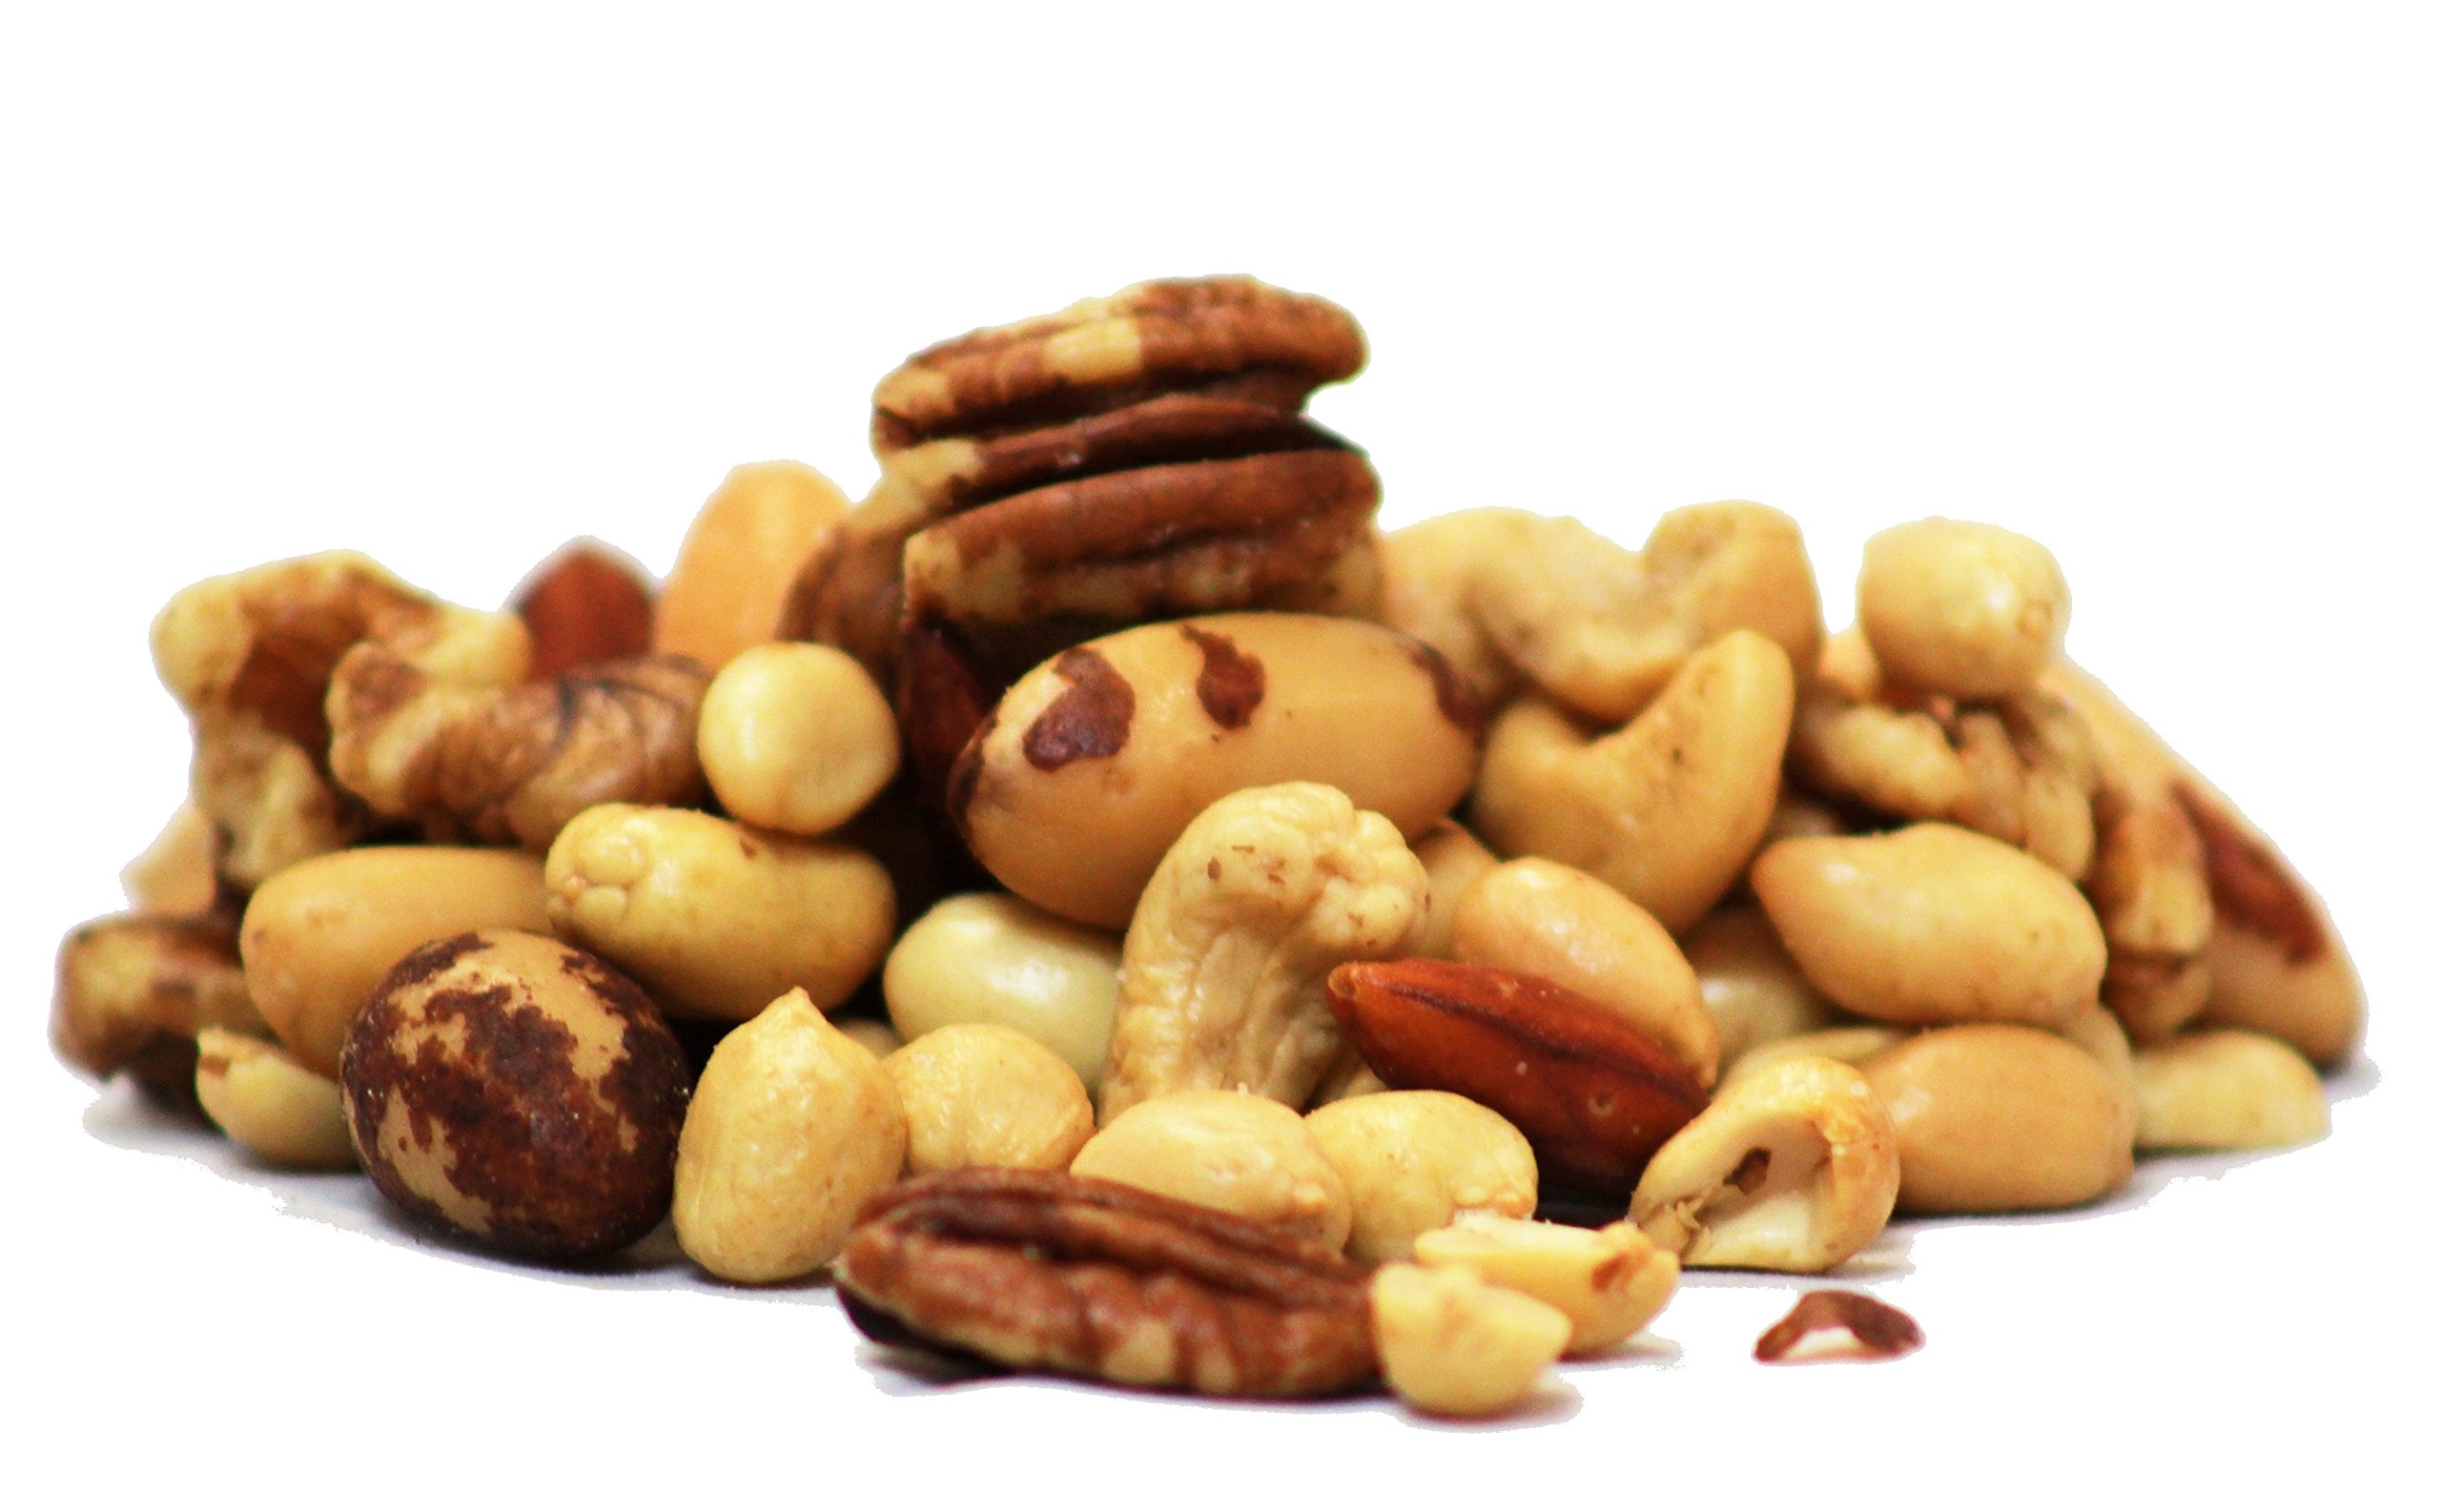
Item Name: Roasted and Salted Mixed Nuts with Sea Salt by Its Delish 10 lbs Bulk Bag
Bullet Point 1: Delicious Roasted and Salted Mix of Peanuts, Walnuts, Almonds, Cashews, Brazil Nuts, Hazel Nuts, and Pecans
Bullet Point 2: Ten Pound bulk bag Its Delish brand
Bullet Point 3: Fresh, tasty and healthy, source of fiber, protein, vitamins and minerals
Bullet Point 4: Great for baking, snacking, parties, gift trays and trail mixes
Bullet Point 5: Certified Kosher OU Packaged in the USA non-GMO All natural
Bullet Point 6: Allergen warning: May be roasted with either Vegetable Oil, Peanut Oil, Sunflower Oil, and/or Soybean Oil.
Product Description: Delicious mix of freshly roasted and salted nuts by Its Delish. A perfect snack to have at home, office and on the go. Great for every day and parties and special occasions alike.<p></p>It's Delish was established in 1992 and is located in North Hollywood, California. It's Delish is a food manufacturer and distributor who produces over 500 gourmet food products including licorice, sour belts, taffies, caramels, Jordan almonds, chocolates, nuts, fruits, trail mixes, spices, and the spice blends. It's Delish also produces organics and all natural products. We give you the opportunity to order from the factory direct!<p></p>It’s Delish! prides itself on the four pillars that are at the foundation of everything we do.<p></p>Innovation Quality Value Service
Value: 16.0
Unit: Ounce

Price: 71.99